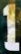
Number: 1